Benjamin Disraeli

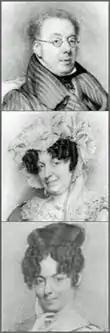
Three portraits; a man and two women

Disraeli's siblings were Sarah, Naphtali (born and died 1807), Ralph and James ("Jem"). He was close to his sister and on affectionate but more distant terms with his surviving brothers. Details of his schooling are sketchy. From the age of about six he was a day boy at a dame school in Islington, which one of his biographers described as "for those days a very high-class establishment". Two years later or so—the exact date has not been ascertained—he was sent as a boarder to Rev John Potticary's school at Blackheath.